Estate (land)

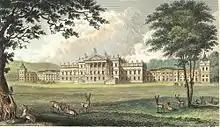
Wentworth Woodhouse is a large rural estate, extending to 15,000 acres including the country house.

The "estate" formed an economic system where the profits from its produce and rents (of housing or agricultural land) sustained the main household, formerly known as the manor house. Thus, "the estate" may refer to all other cottages and villages in the same ownership as the mansion itself, covering more than one former manor. Examples of such great estates are Woburn Abbey in Bedfordshire, England, and Blenheim Palace, in Oxfordshire, England, built to replace the former manor house of Woodstock.